Columella (auditory system)

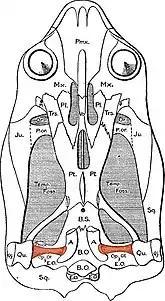
Columella (highlighted) in the skull of the extinct therapsid "Dicynodon."

In the auditory system, the columella contributes to hearing in amphibians, reptiles and birds. The columella form thin, bony structures in the interior of the skull and serve the purpose of transmitting sounds from the eardrum. It is an evolutionary homolog of the stapes, one of the auditory ossicles in mammals.